Space Needle

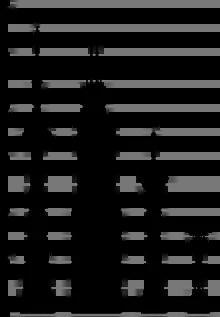
Left to right: CN Tower (Toronto), Willis Tower (Chicago), Stratosphere (Las Vegas), Space Needle

The architecture of the Space Needle is the result of a compromise between the designs of two people, Edward E. Carlson and John Graham, Jr. The two leading ideas for the World Fair involved businessman Edward E. Carlson's sketch (on a napkin) of a giant balloon tethered to the ground (the gently sloping base) and architect John Graham's concept of a flying saucer (that houses the restaurant and observation deck). Victor Steinbrueck introduced the hourglass profile of the tower and its tripod design, which resembles the isthmus that Seattle is situated on. The Space Needle was built to withstand Category 5-plus wind speeds of , double the requirements in the building code of 1962, swaying only per of wind speed.